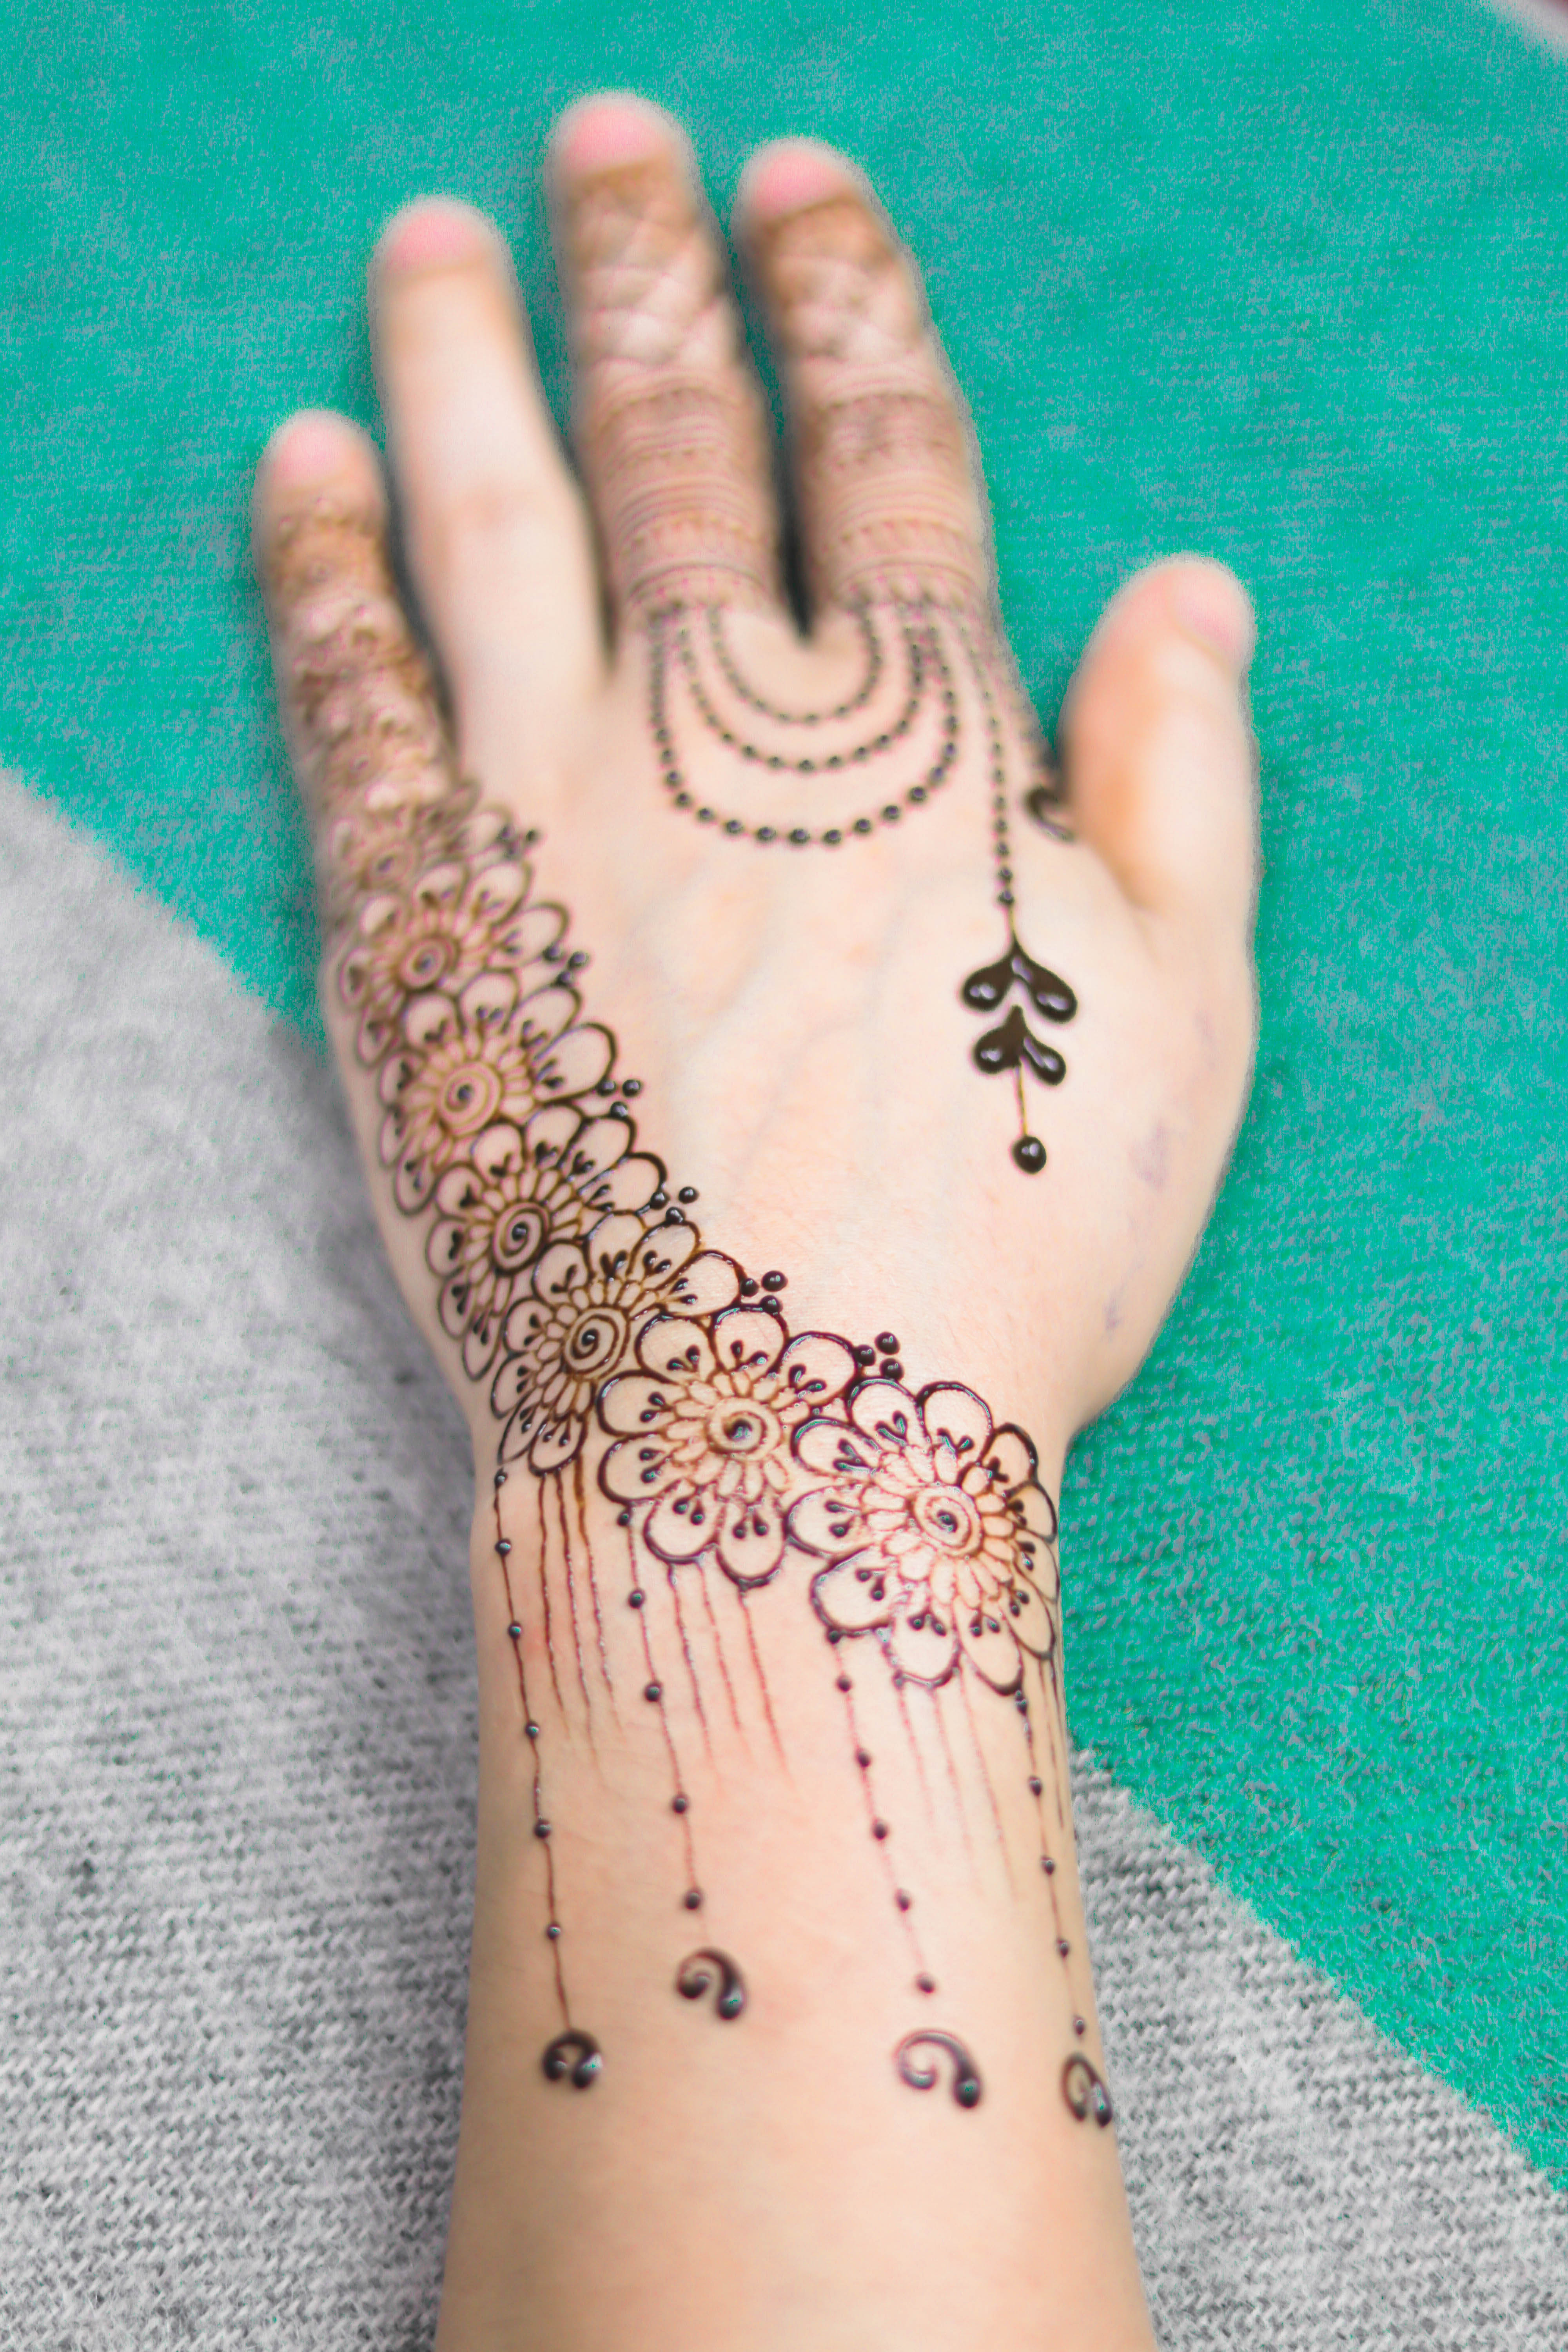
art, asian, background, beautiful, bridal, bride, brown, celebration, color, culture, decorative, design, ethnic, fashion, floral, girl, henna, henna drawing, henna hand, india, indian, makeup, marriage, mehandi hand, mehendi, mehndi, mehndi hand, mehndi hands, mehndi pattern, pattern, people, skin, style, tattoo, traditional, wedding, woman, hand, finger, wrist, nail, joint, flesh, artwork, thumb, bandage